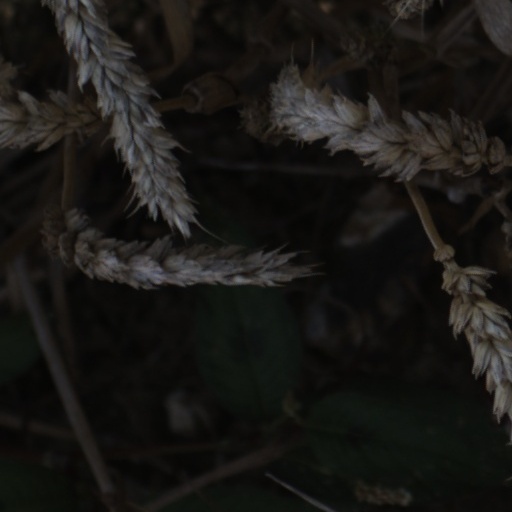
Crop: wheat